Describe the emotion expressed in this image:  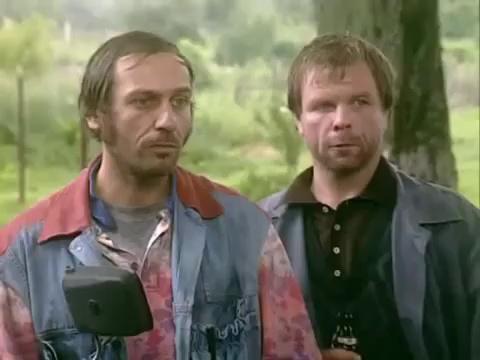
This person displays Pain, valence and arousal with low intensity.